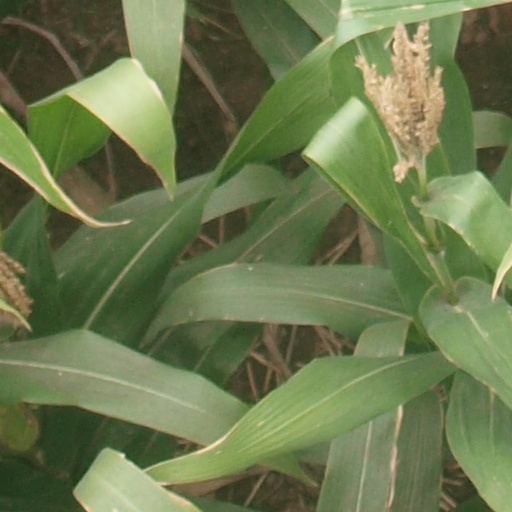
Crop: maize; corn